Charly Alberti

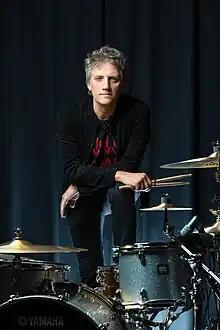
Alberti in 2022

Charly Alberti (born Carlos Alberto Ficicchia; 27 March 1963) is an Argentine musician. He was the drummer for the rock band Soda Stereo, which was formed in 1982 and disbanded in 1997.